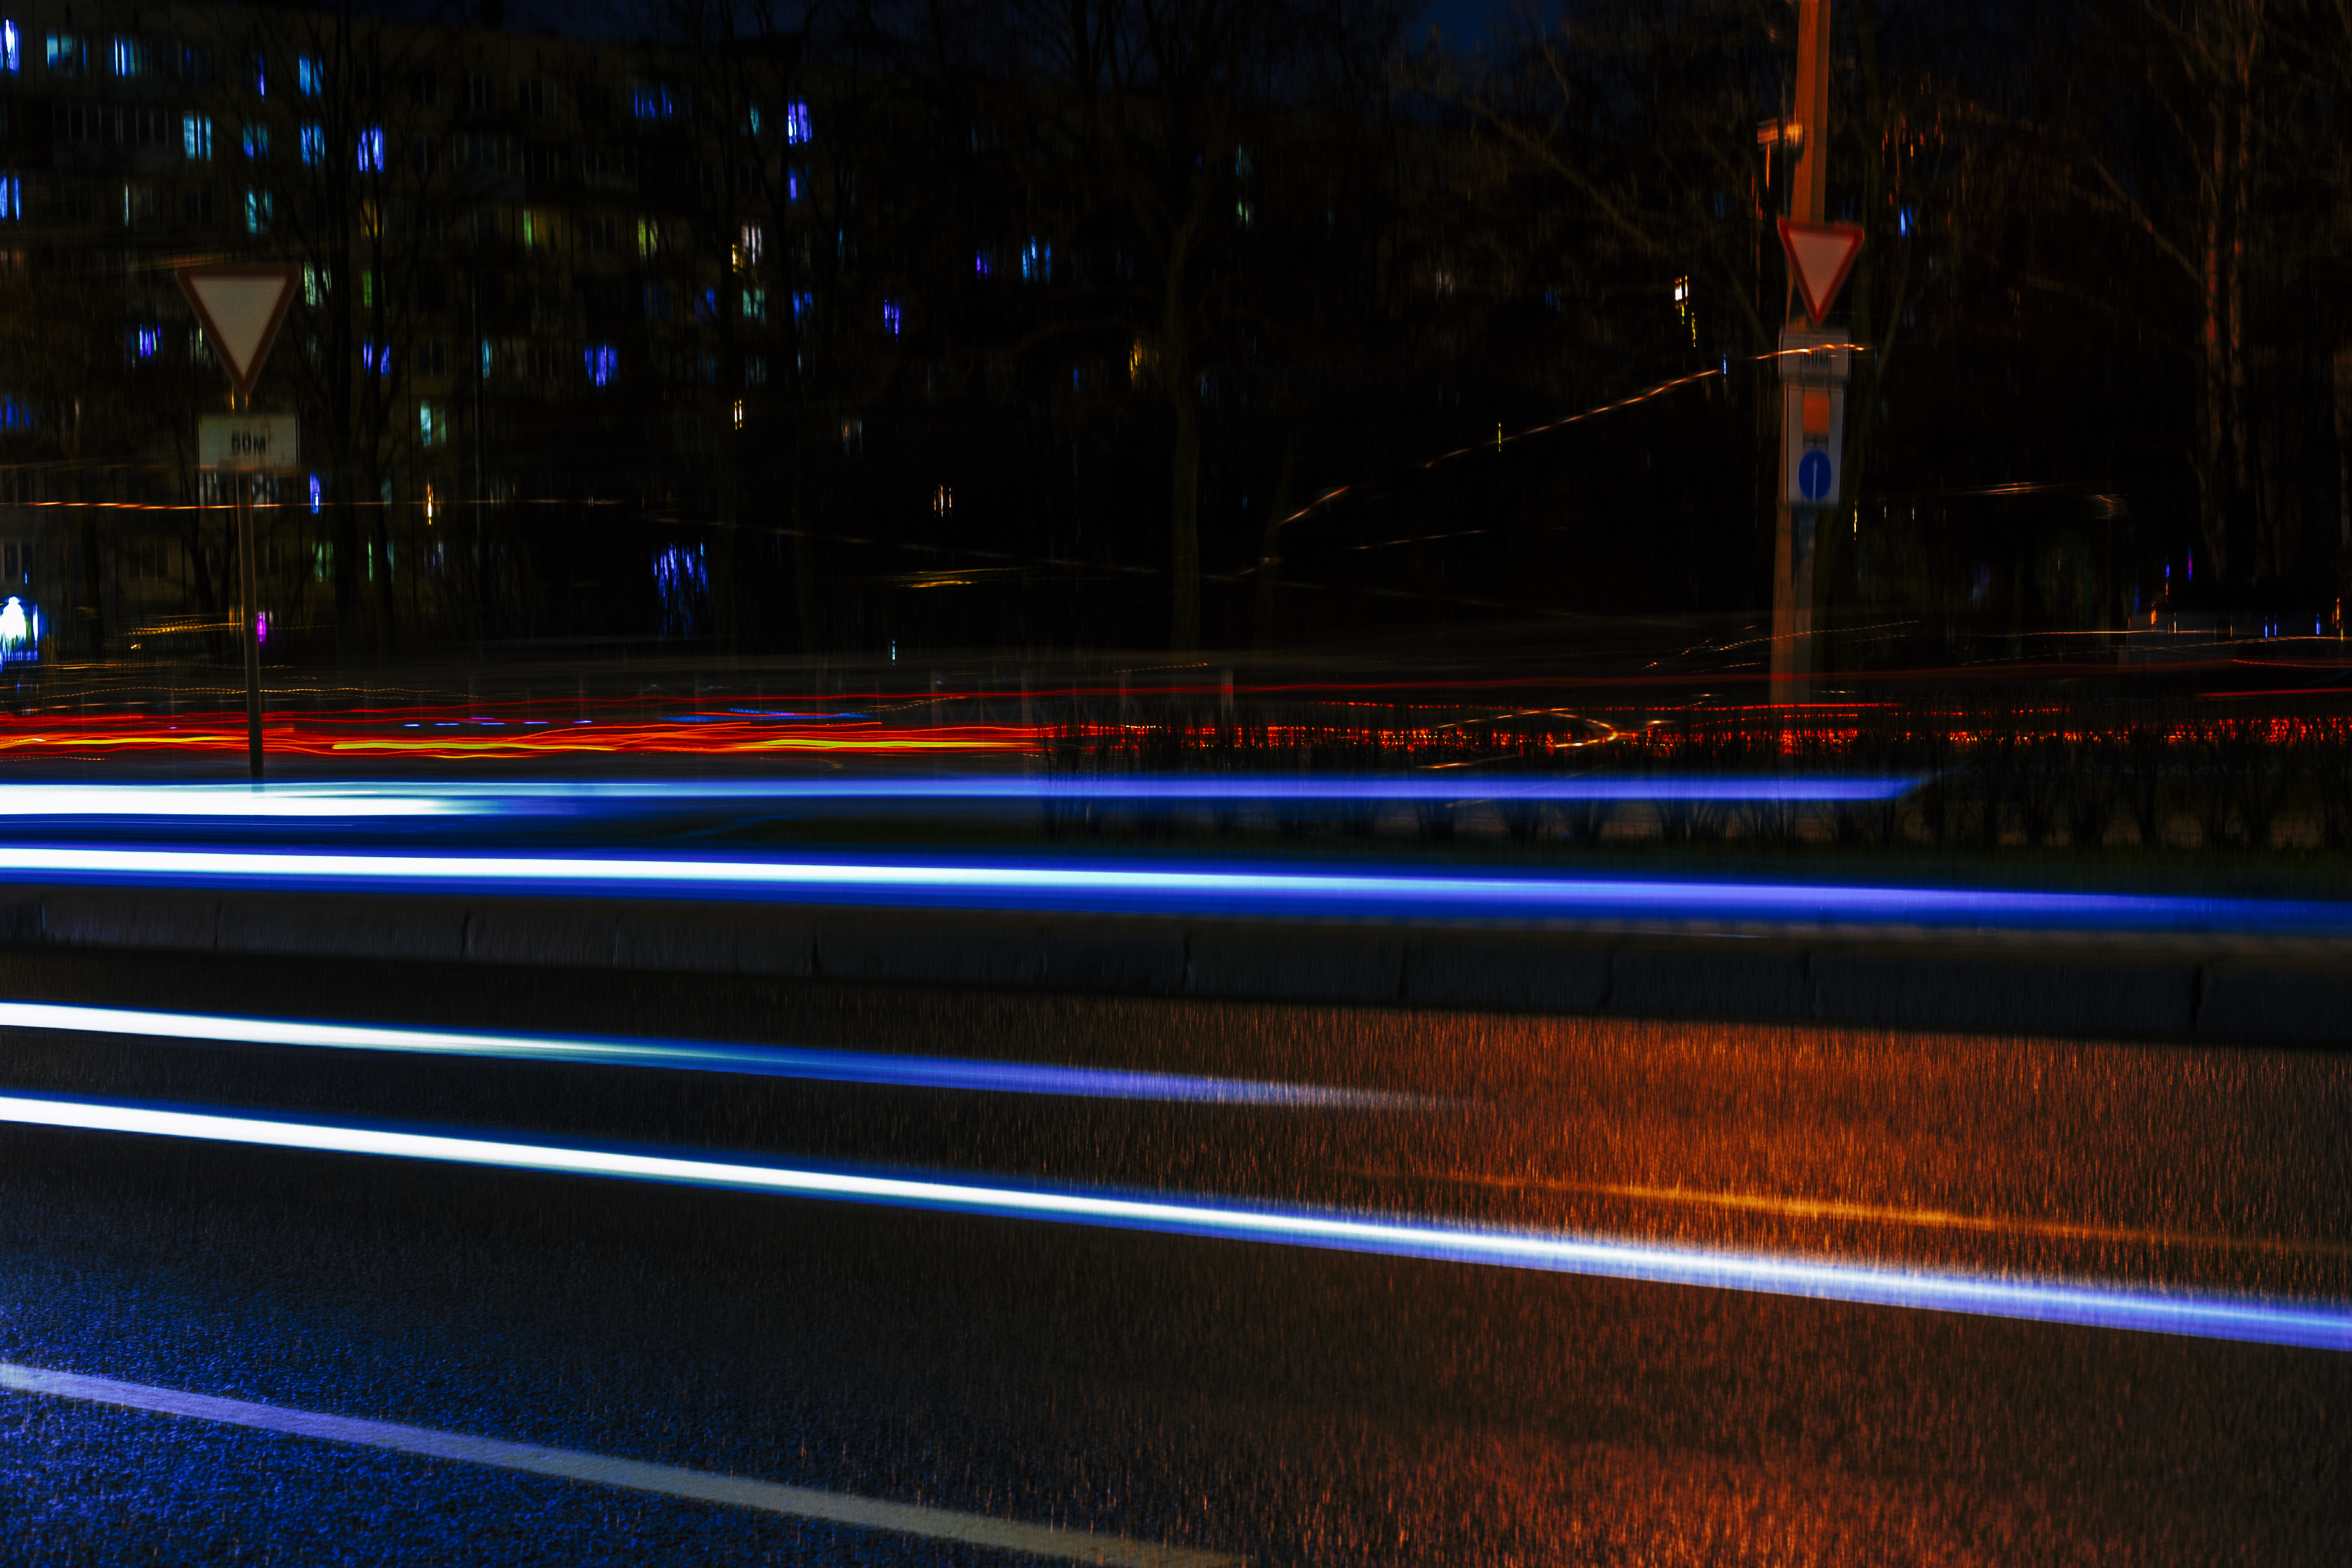
images, automotive lighting, purple, electricity, tree, road surface, electric blue, midnight, road, darkness, headlamp, event, neon, asphalt, city, night, light fixture, reflection, street, wood, graphics, sky, symmetry, landscape lighting